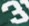
Number: 3